United States Court of International Trade

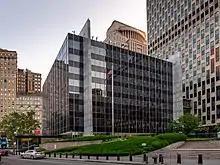
The James L. Watson Court of International Trade Building on Foley Square

The James L. Watson Court of International Trade Building, located on Foley Square in lower Manhattan in New York City, houses the court. Also known as 1 Federal Plaza, it was built in 1968 adjacent to the Jacob K. Javits Federal Building. In 2003, the building was named in honor of James L. Watson, a judge of the United States Customs Court from 1964 to 1980, and of the Court of International Trade from 1980 to 2001.